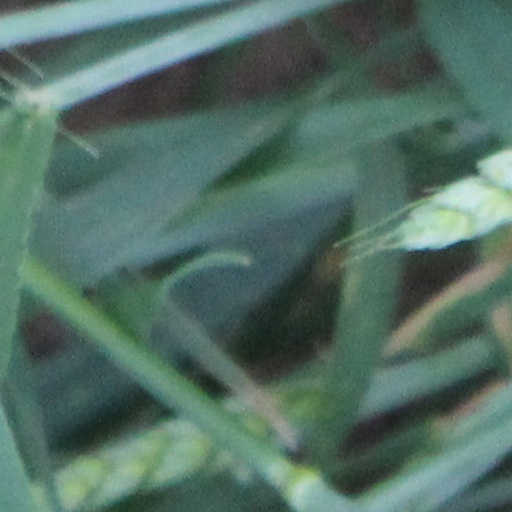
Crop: wheat